Conrad, Duke of Lorraine

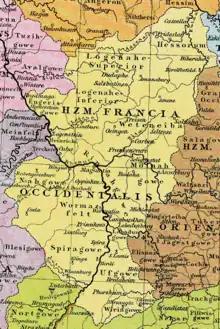
Rhenish Franconia, about 1000

In 941, Conrad appeared as his father's successor in the Rhenish counties and obtained additional territory in the Wetterau on the right bank of the Rhine. Conrad took his residence at Worms and rivalled with Archbishop Frederick of Mainz for supremacy in Rhenish Franconia. The Salian counts had been able to strengthen their position in the Franconian lands, while their Conradine relatives had failed to maintain the royal dignity upon King Conrad's death in 918 and the rise of the Ottonian dynasty. The late king's younger brother Eberhard was able to succeed him as Duke of Franconia and was temporarily enfeoffed with the Lotharingian duchy, nevertheless he joined the revolt of Duke Gilbert of Lorraine against the rule of King Otto I of Germany and was killed at the 939 Battle of Andernach.